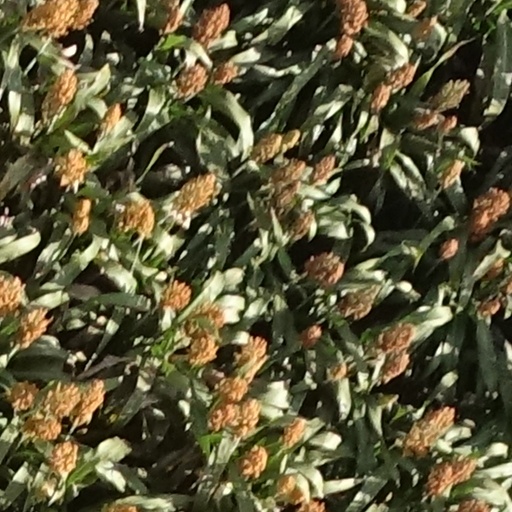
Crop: sorghum